Beach Picnic (film)

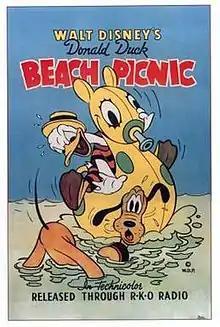
Theatrical release poster

Beach Picnic is a Donald Duck animated short film released on June 9, 1939, featuring Donald Duck and Pluto and produced by Walt Disney Productions in Technicolor and distributed by RKO Radio Pictures. This cartoon featured Donald and Pluto at the beach. It was the first cartoon in the "Donald Duck" series to feature Pluto (although he had previously appeared with Donald in "Donald and Pluto").